Boca del Río, Veracruz

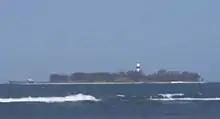
Isla de Sacrificios

As municipal seat, the city of Boca del Río is the local government of 18 other localities, which together make up a territory of 42.77km2. Only 6.92% of the municipality's population of 144,550 lives in the municipal seat, while 132,011 (91.32%) lives in the Veracruz city portion of the municipality. The municipality borders the municipalities of Veracruz, Alvarado and Medellín with the Gulf of Mexico to the east. It has a territory of 42.77km2. It is located on the central zone of the state and part of the plains known as the Llanuras del Sotavento. The main river is the Jamapa, which empties here into the Gulf of Mexico. At the mouth of this river, there are mangroves and boat tours are available to see them and the nearby Moreno Arroyo. The municipality has a hot, humid climate with most rain falling from June to October. It is mostly covered in perennially green tropical forest with some pines in the highest elevations. Tree species that can be found here include sapodilla and mahogany with most animal species being small mammals such as armadillos, squirrels, rabbits, opossums and foxes. There are deposits of oil and natural gas within the territory.